Dagmar Lange

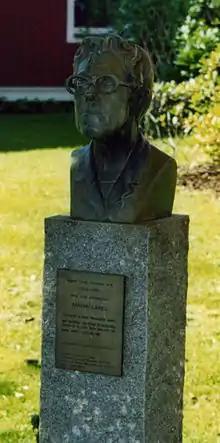
Bust of Lange in her home town of Nora.

Dagmar Maria Lange (31 March 1914 – 9 October 1991, Nora) was a Swedish author of crime fiction under the pen name Maria Lang. She was one of the first detective novelists in the Swedish language, and her books helped make the genre popular in Sweden.